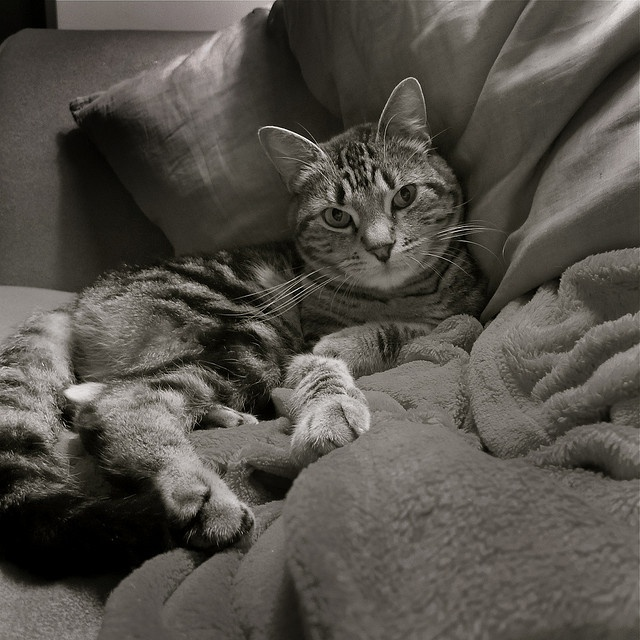
A cat is lying down on the blanket on the couch
A cat is cozy with a pillow and a blanket.
 a cat laying on a blanket and looking all content
A striped cat curls up on a comfortable sofa.
The striped cat is lying on pillows and a towel.